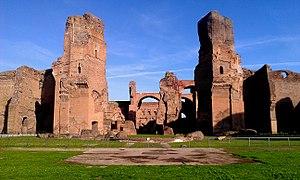
Les thermes de Caracalla, inaugurés à Rome sous l’empereur romain Caracalla en 216 ap. J.-C., sont les plus grands et les plus luxueux thermes romains réalisés jusqu'alors, même s'ils sont dépassés par la suite. En plus des équipements concernant directement les bains, ce complexe propose des activités variées, ce qui explique sa taille gigantesque. Une superficie de plus de onze hectares, de la place pour 1 600 baigneurs et 64 citernes de 80 000 litres chacune. C'est aujourd'hui l'édifice thermal le mieux conservé de l'Empire romain. Les ruines qui demeurent encore à Rome ont conservé leur aspect colossal.